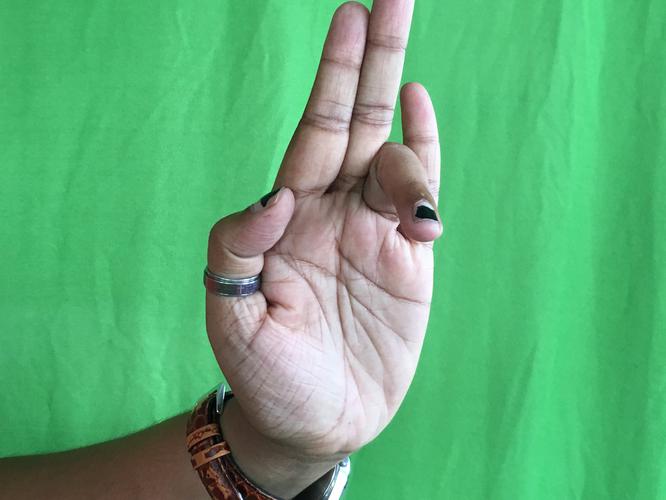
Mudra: Tripathaka
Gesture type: single_hand